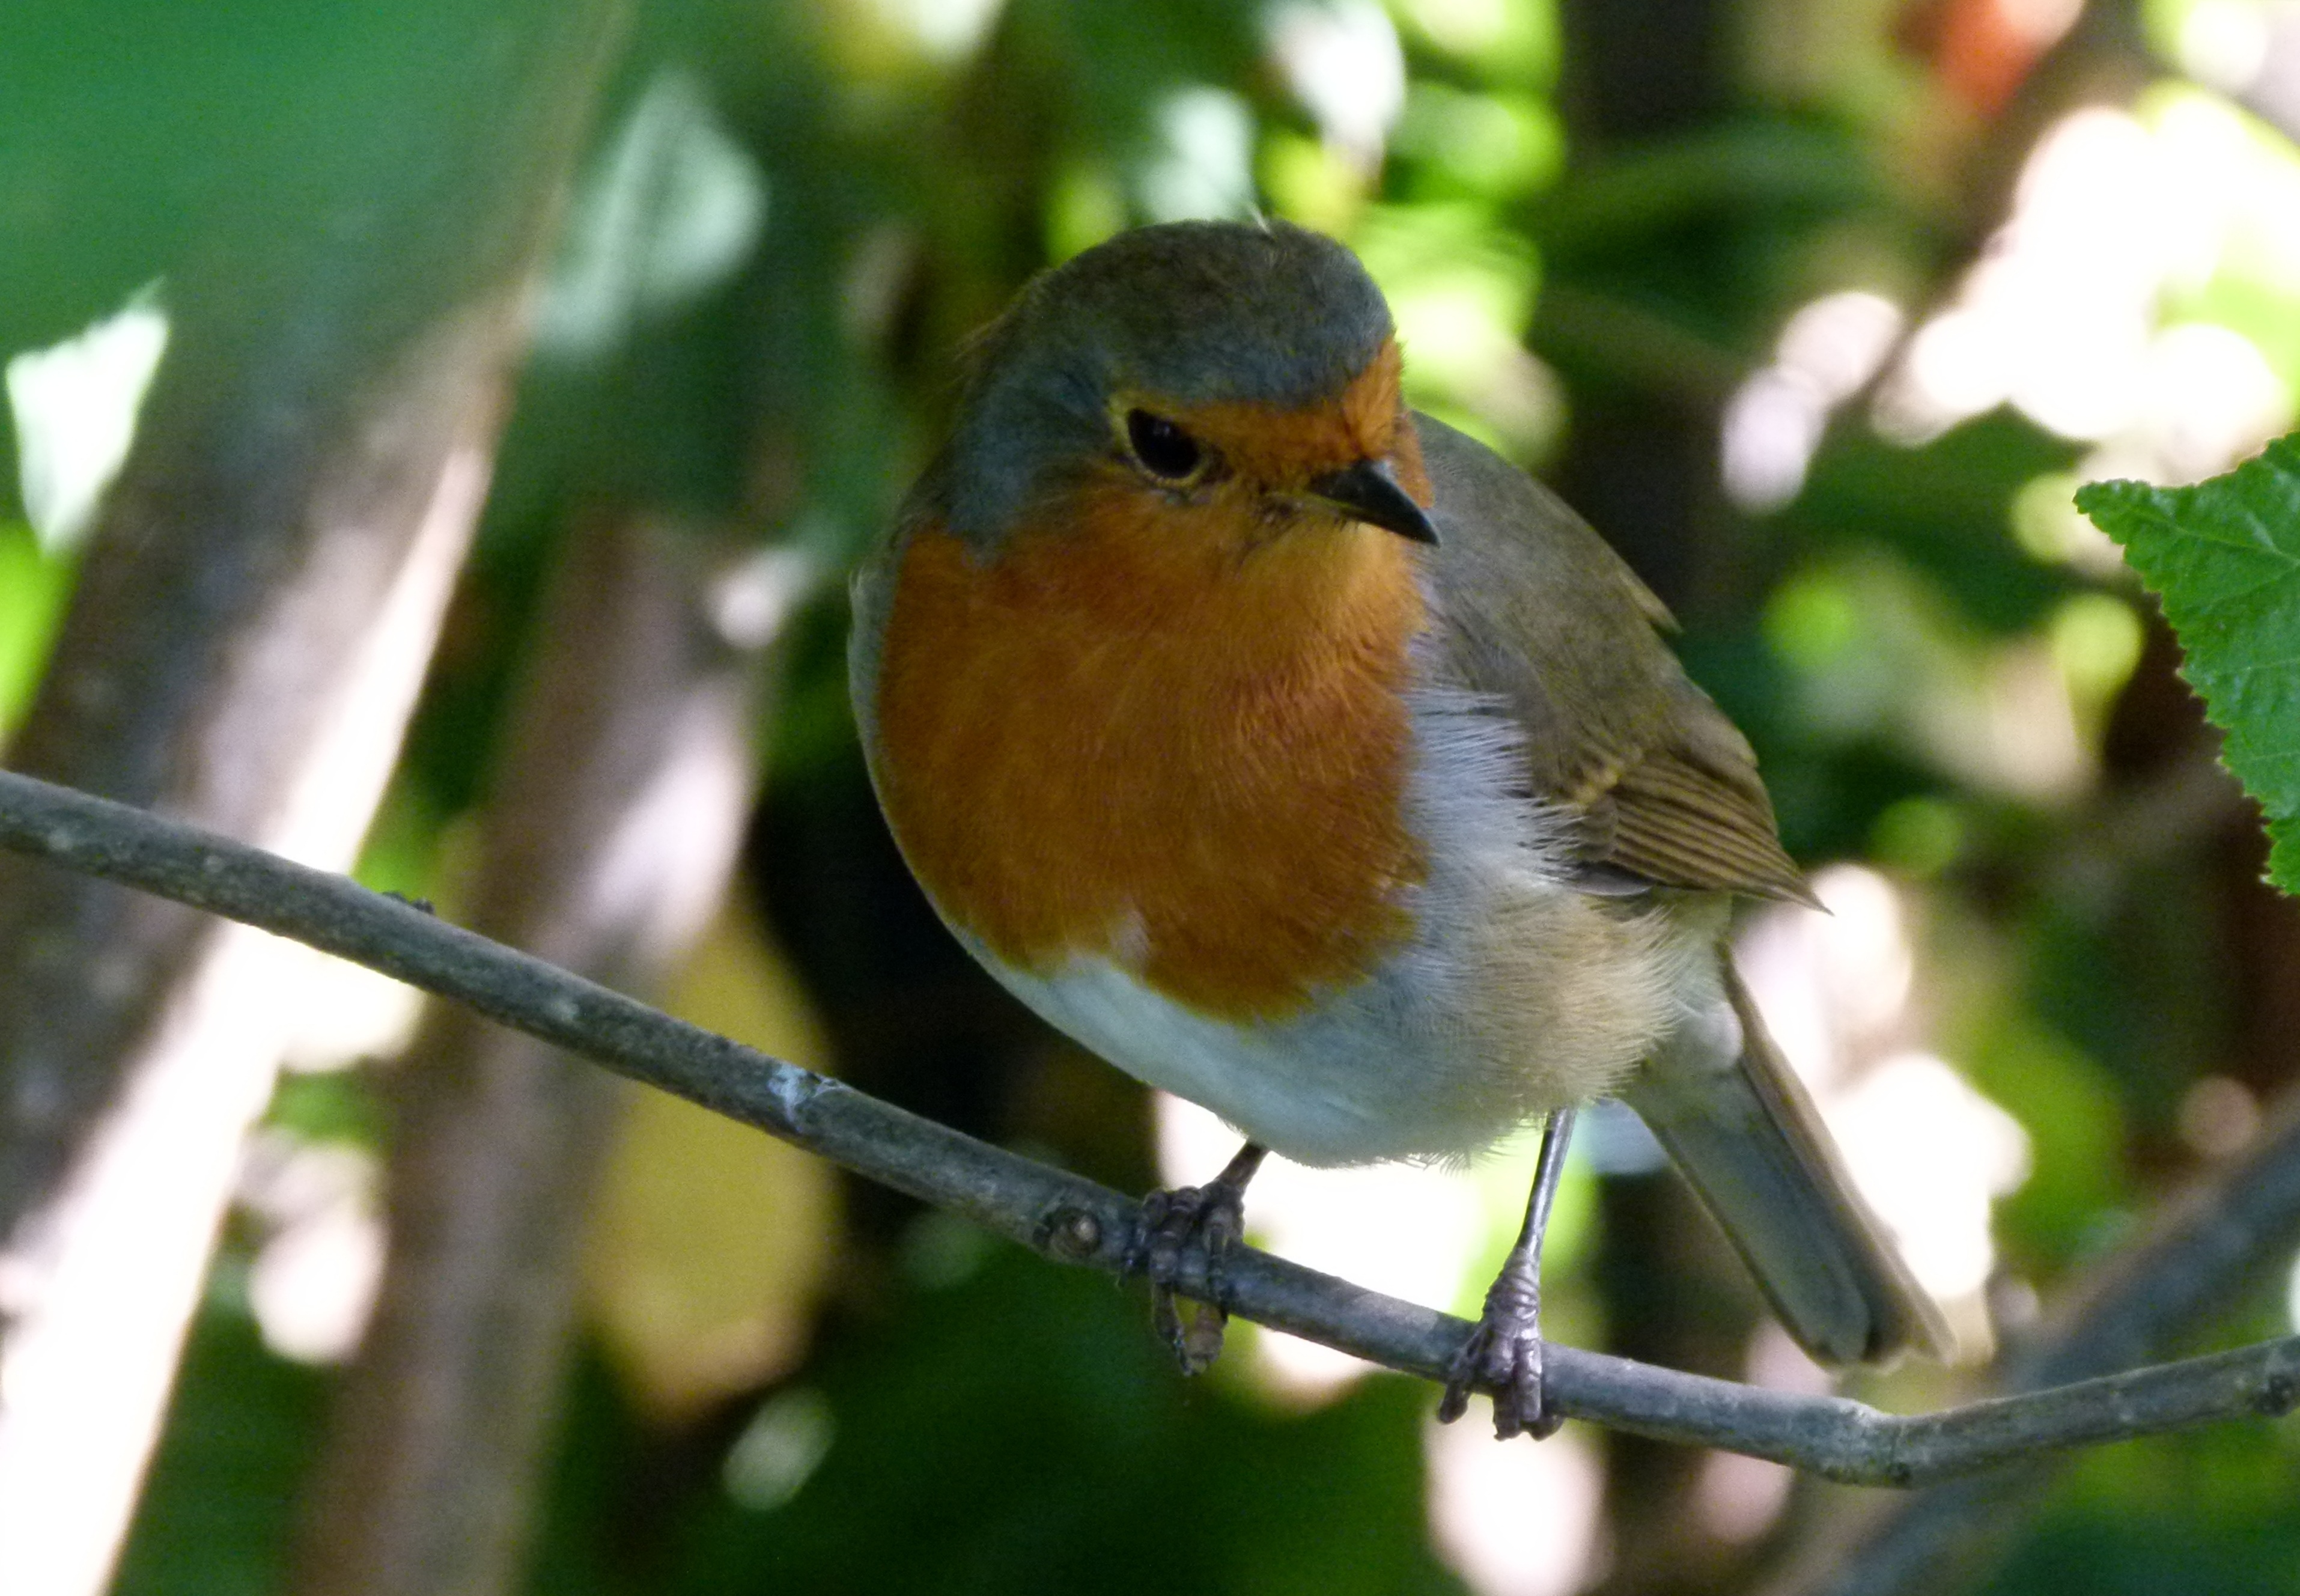
tree, nature, branch, bird, wildlife, red, beak, natural, robin, feather, fauna, songbird, vertebrate, finch, perched, brambling, redbreast, old world flycatcher, perching bird, emberizidae, nightingale, european robin